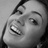
Emotion: happy